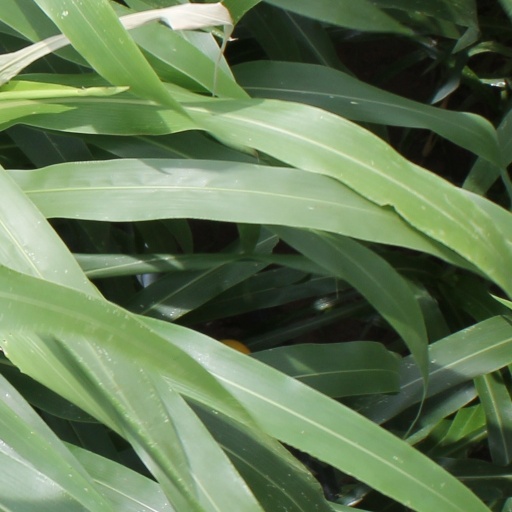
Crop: sorghum